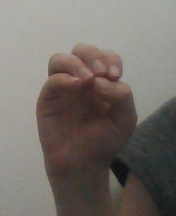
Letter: ha